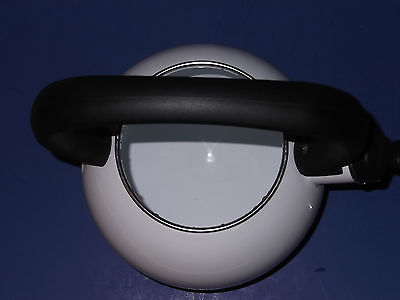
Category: kettle